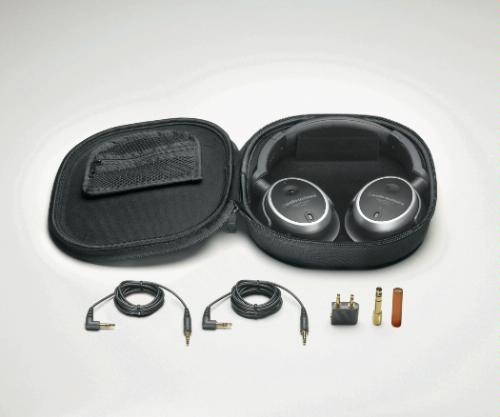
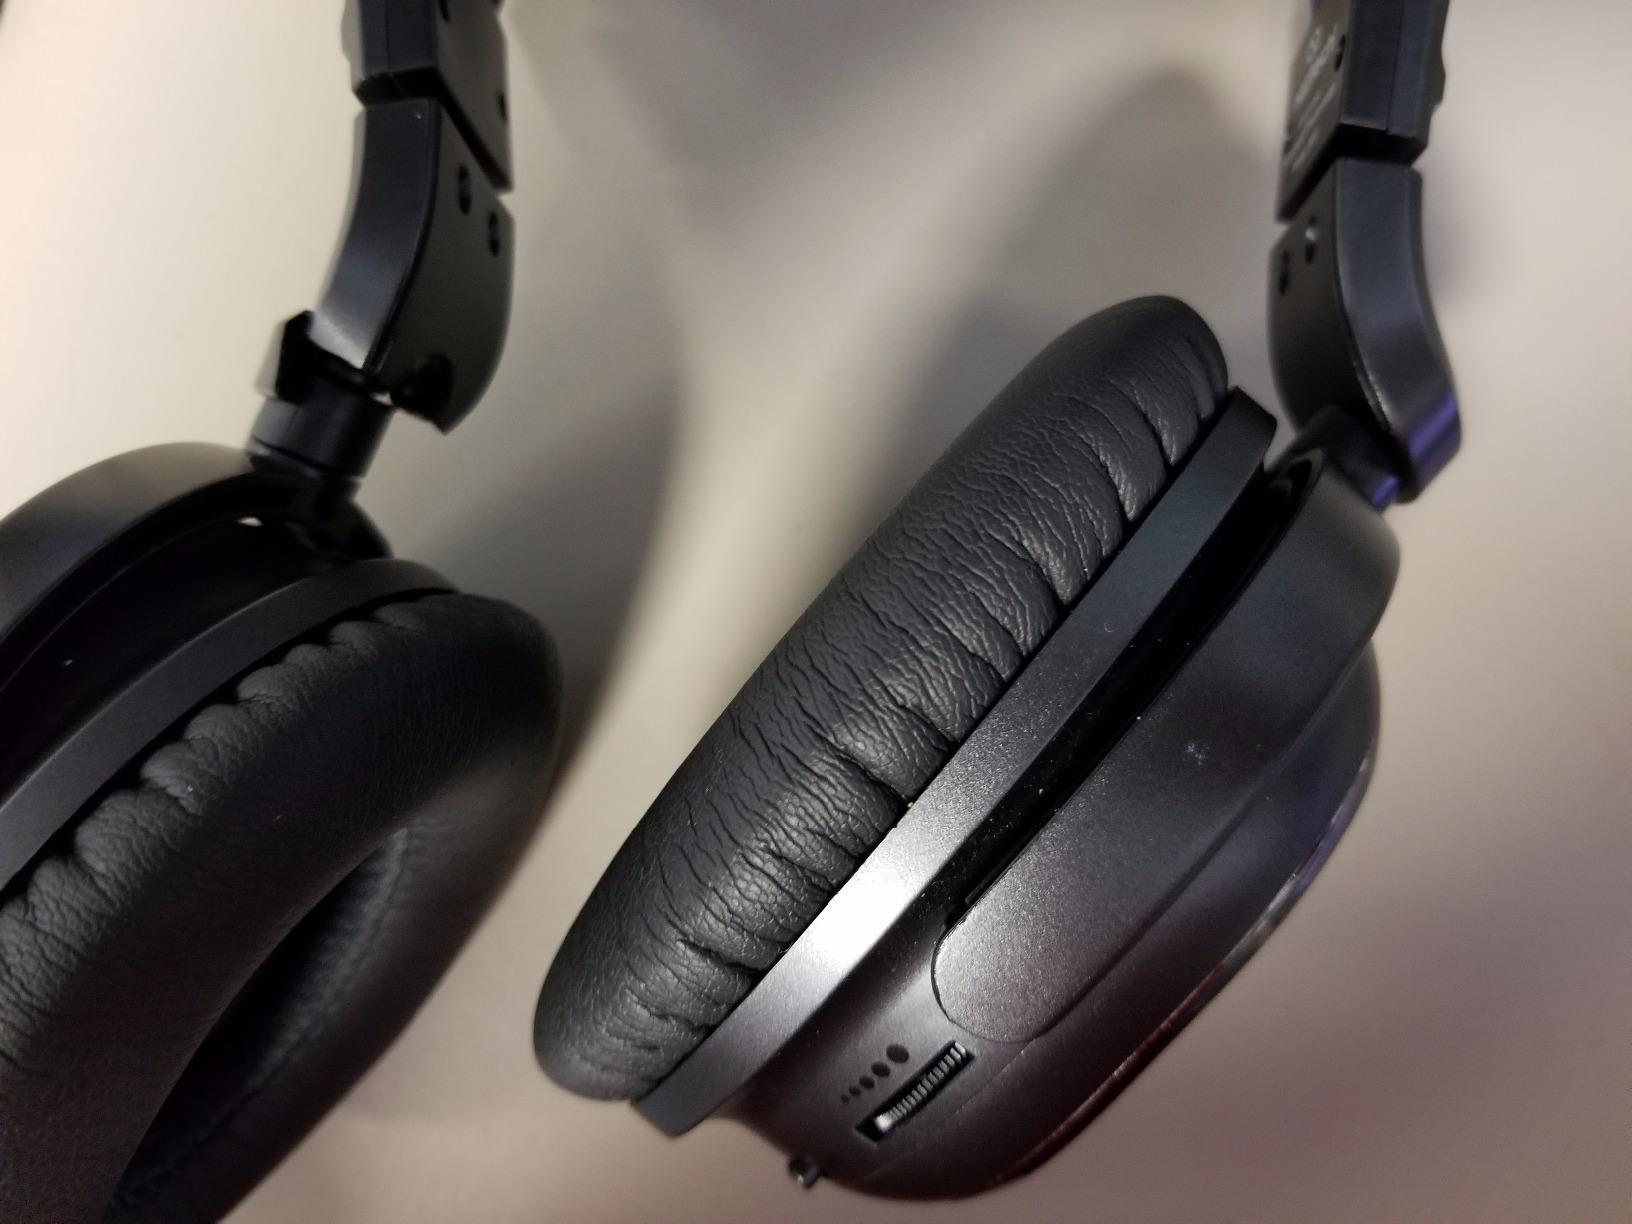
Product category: headphones
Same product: no